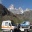
Label: ambulance